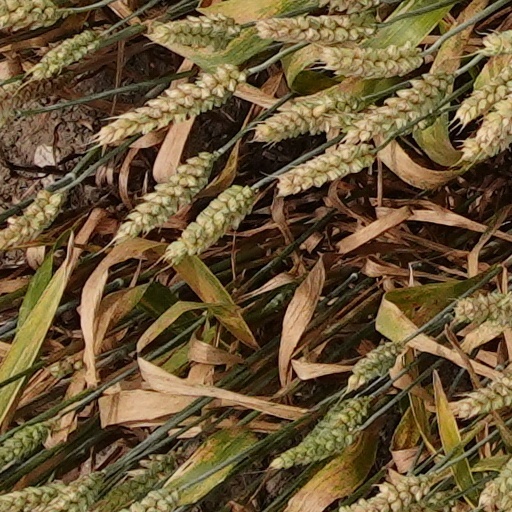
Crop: wheat